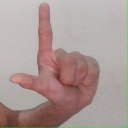
अक्षर: ल